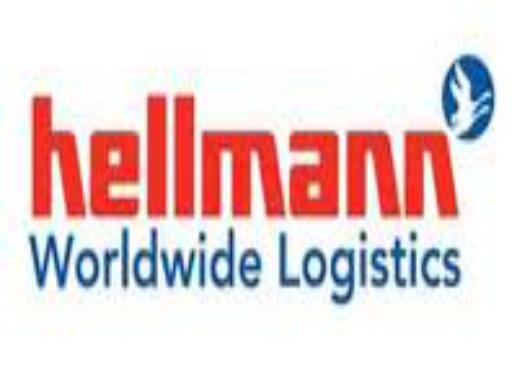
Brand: Hellmann's
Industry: Food